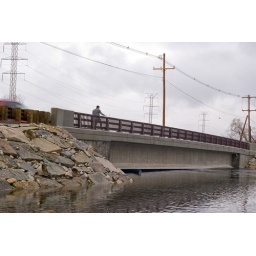
High, high water under bridge